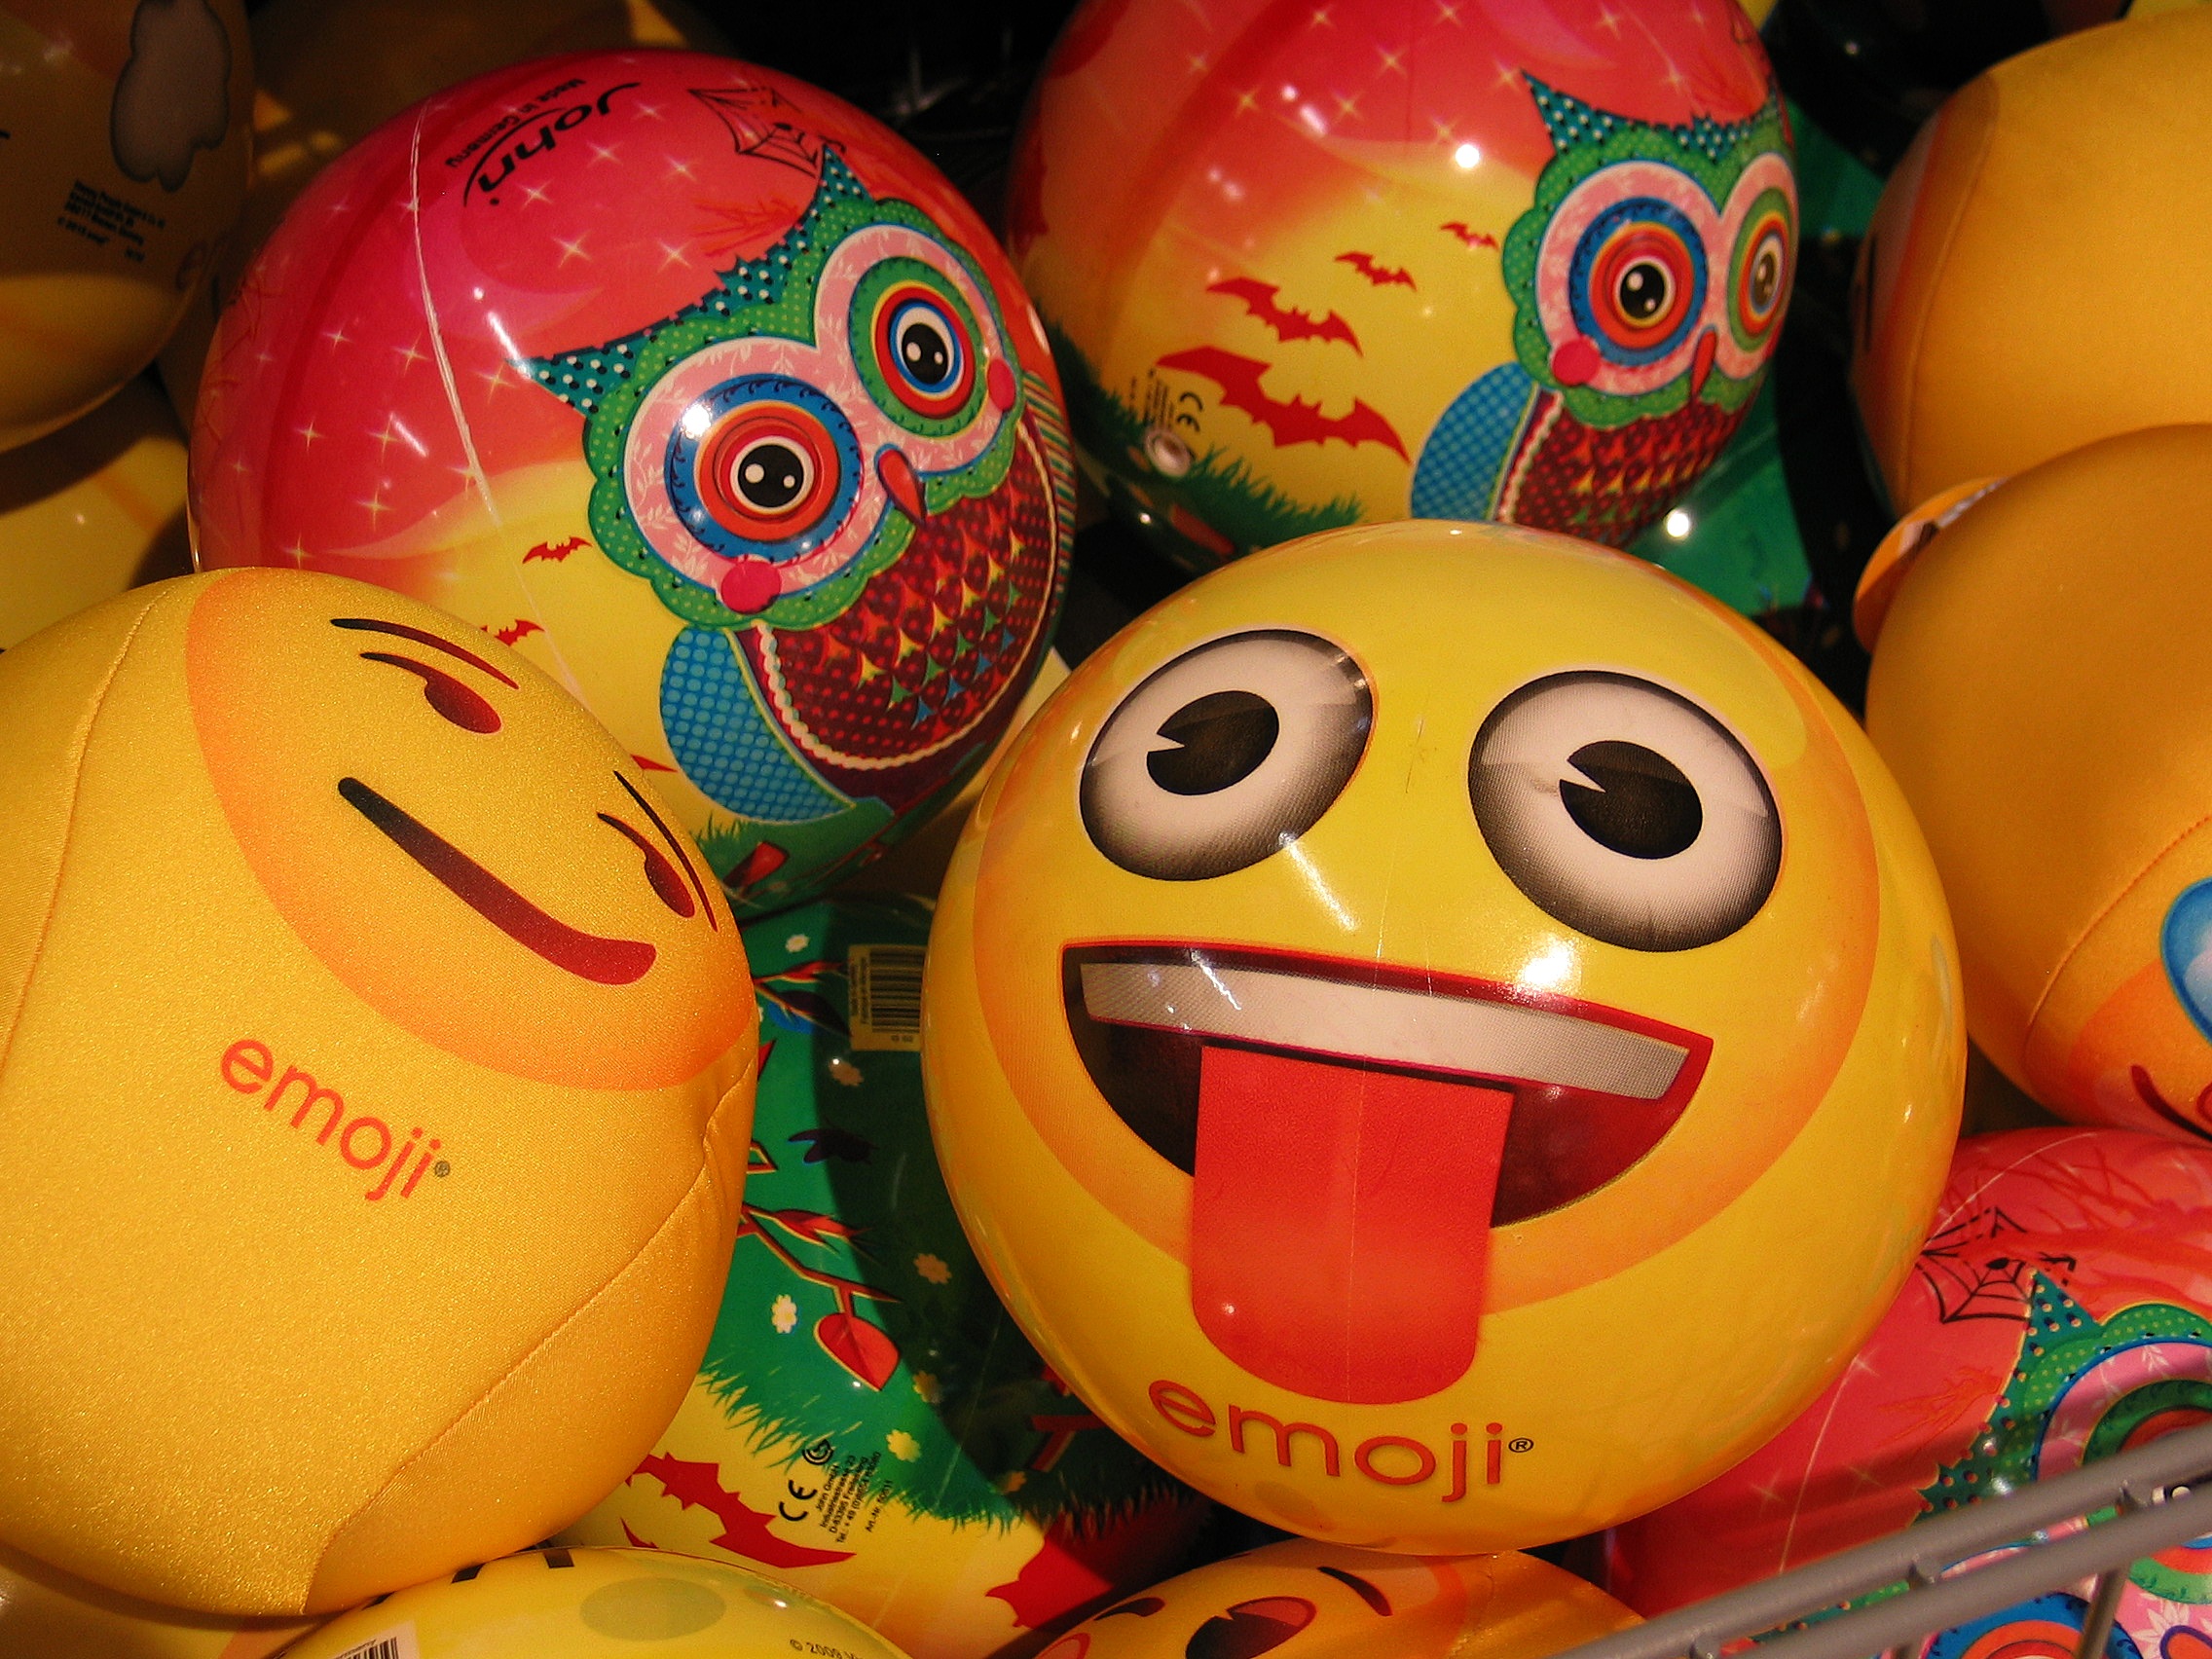
play, sweet, cute, summer, travel, food, pumpkin, holiday, child, toy, sad, face, eyes, children, fun, ball, toys, funny, joy, tongue, balls, fax, children s, ball game, play ball